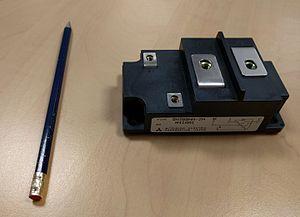
Transistor darlington triple utilisé dans des convertisseurs de puissance
Le transistor Darlington est la combinaison de deux transistors bipolaires de même type, résultant en un composant hybride qui a encore des caractéristiques de transistor. Ces deux transistors peuvent être intégrés dans un même boîtier. Le gain en courant du Darlington est égal au produit des gains de chaque transistor. Le montage est le suivant : les collecteurs sont communs et correspondent au collecteur du Darlington ; l'émetteur du transistor de commande est relié à la base du transistor de sortie ; la base du transistor de commande et l'émetteur du transistor de sortie correspondent respectivement à la base et à l'émetteur du Darlington.